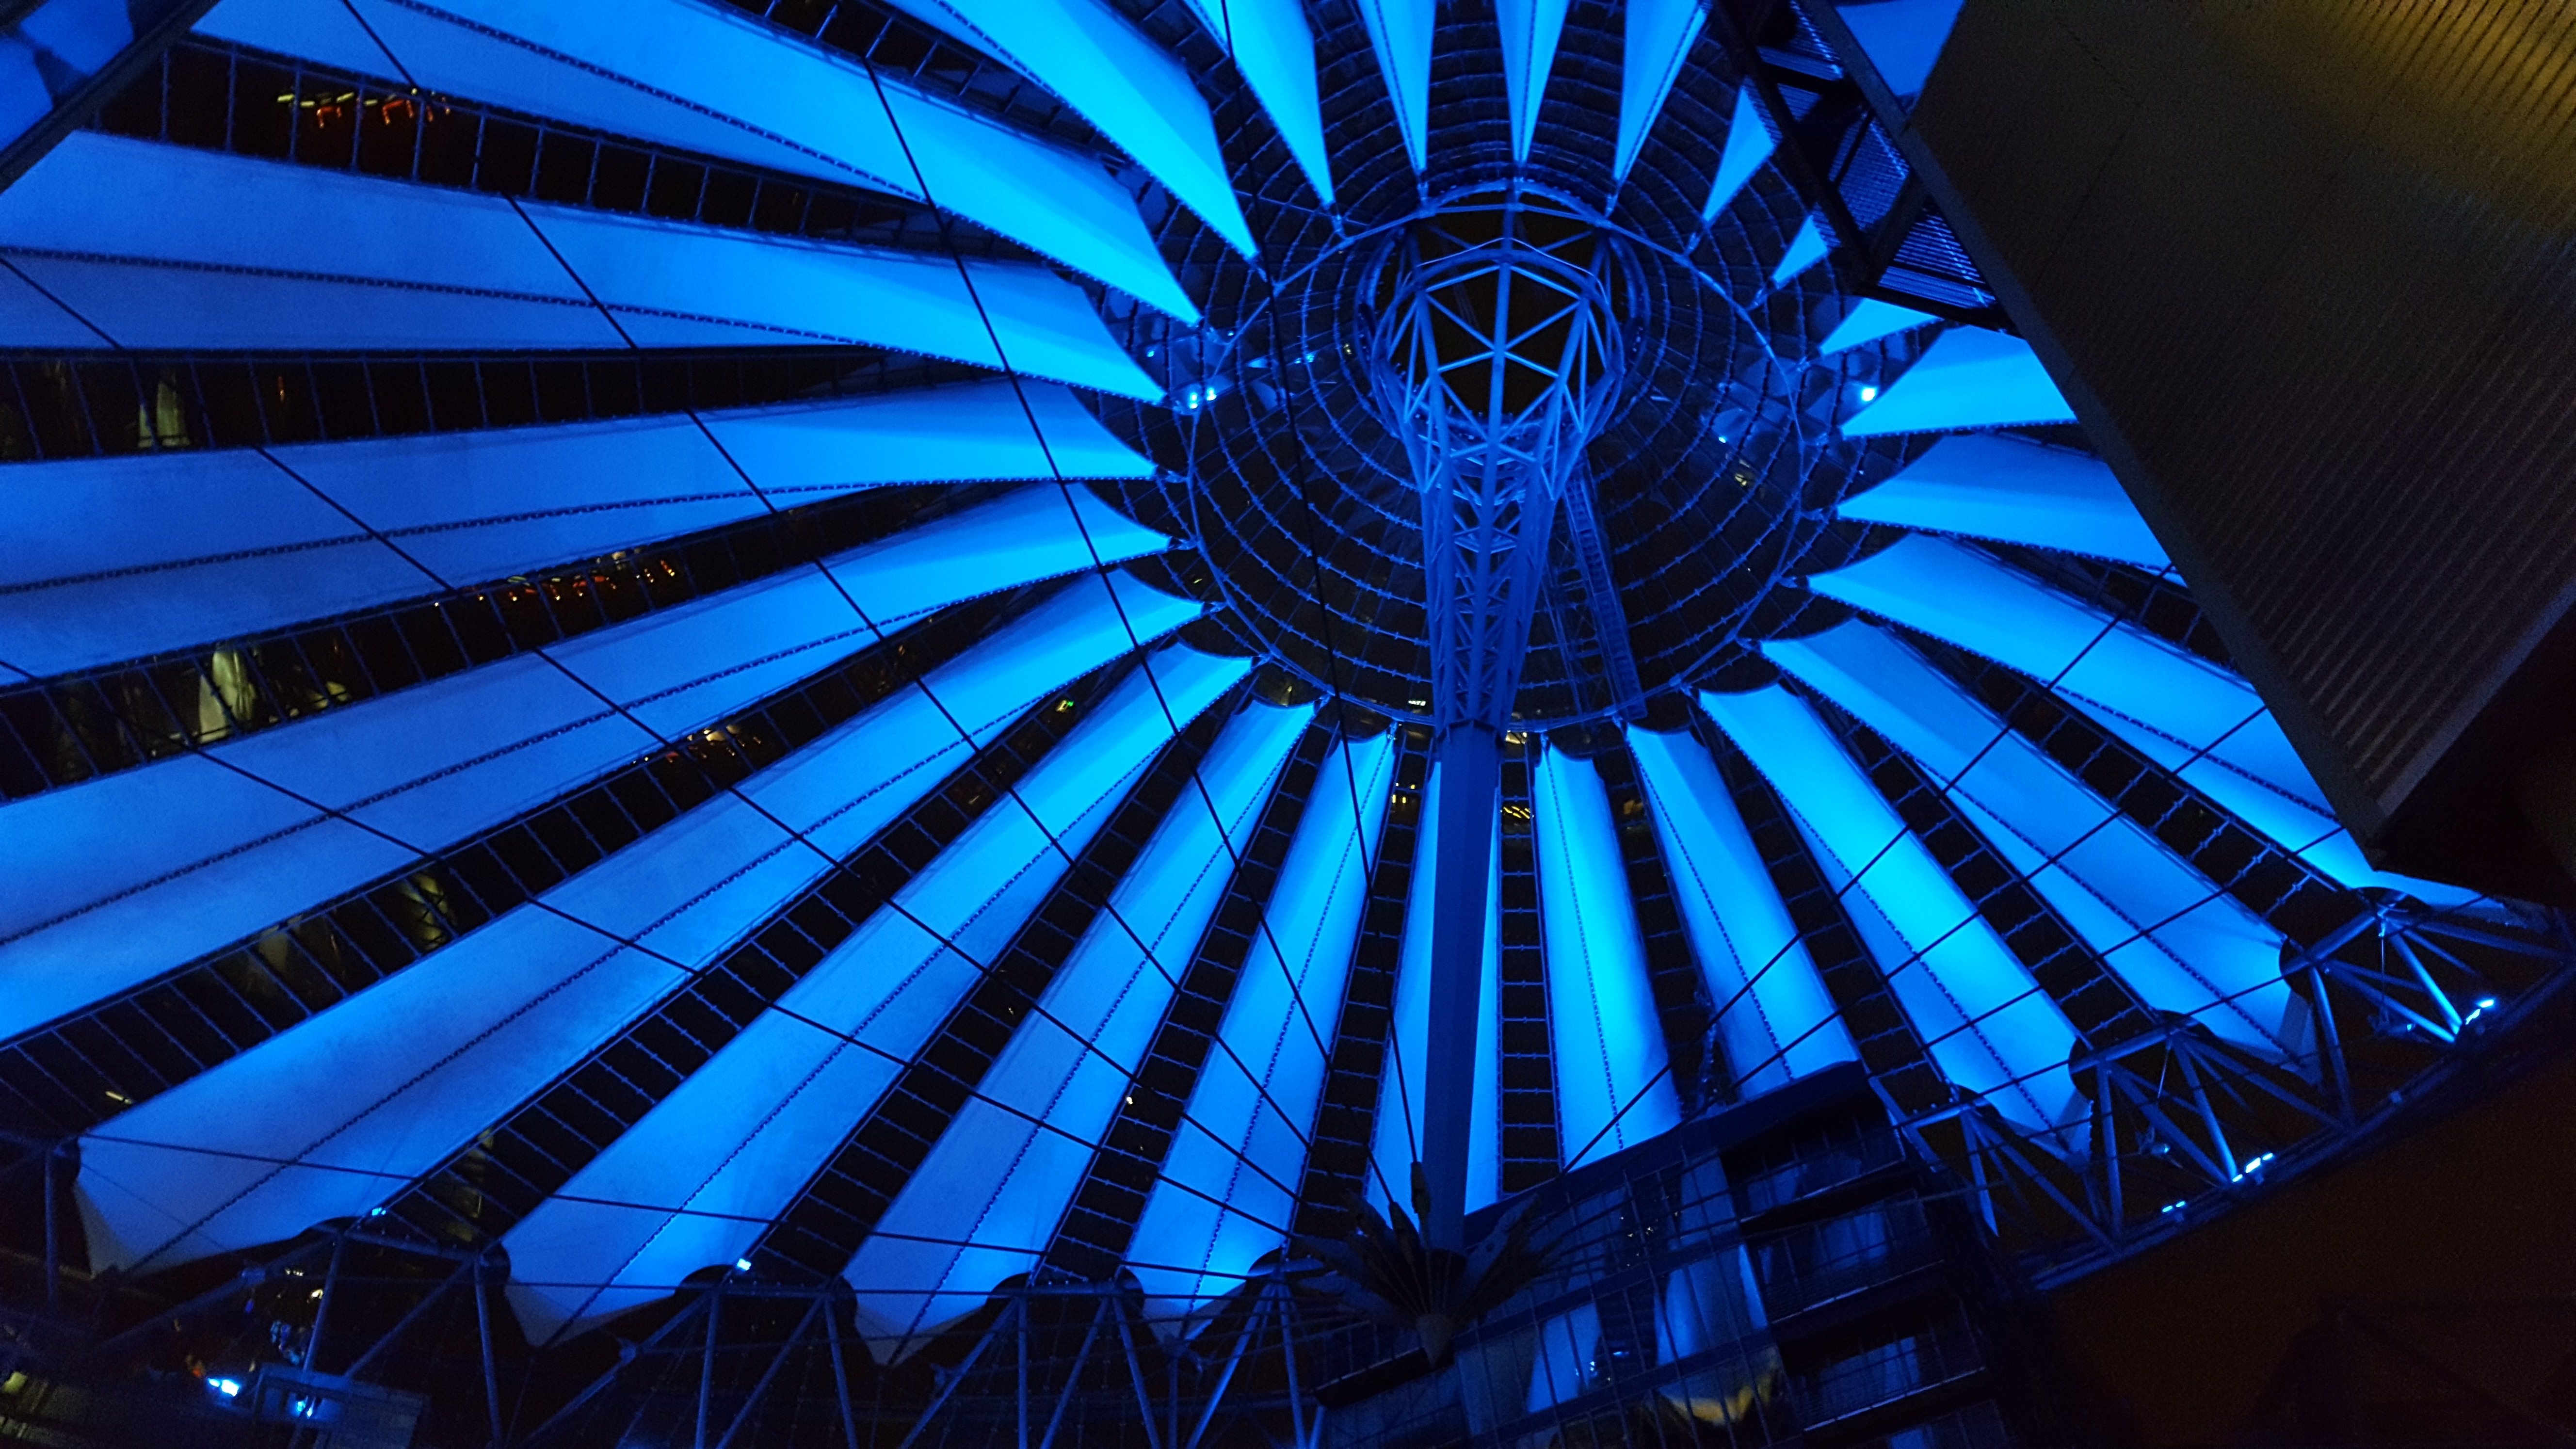
berlin, sony, center, blue, light, architecture, sky, lighting, electric blue, symmetry, design, night, pattern, daylighting, ceiling